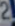
Number: 2